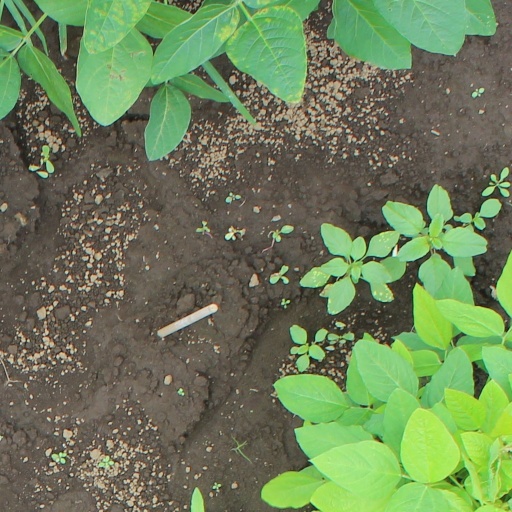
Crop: soybean